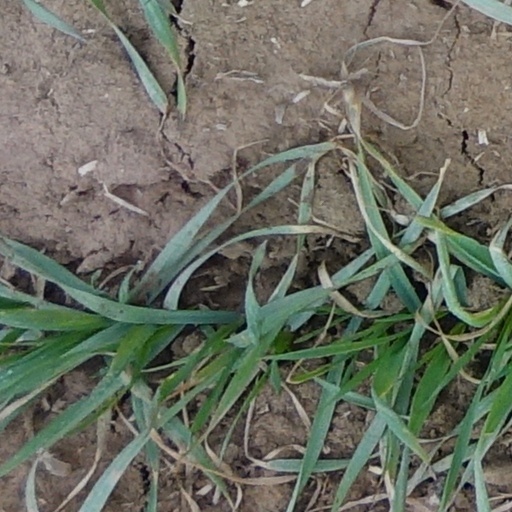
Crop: wheat